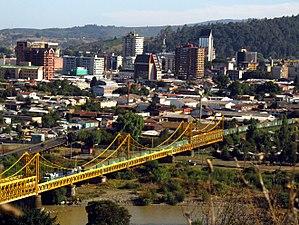
Temuco est une ville et une commune du Chili, capitale de la région d'Araucanie et de la province de Cautín. Elle est située à 670 km de Santiago et comptait en 2012 269 992 habitants. L'ensemble constitué par Temuco et la commune voisine de Padre Las Casas constitue en 2012 la sixième agglomération du pays.